Thea Astley

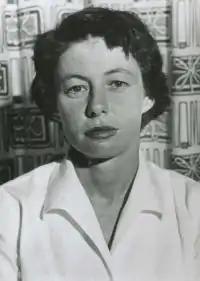

Thea Beatrice May Astley (25 August 1925 – 17 August 2004) was an Australian novelist and short story writer. She was a prolific writer who was published for over 40 years from 1958. At the time of her death, she had won more Miles Franklin Awards, Australia's major literary award, than any other writer. As well as being a writer, she taught at all levels of education – primary, secondary and tertiary.